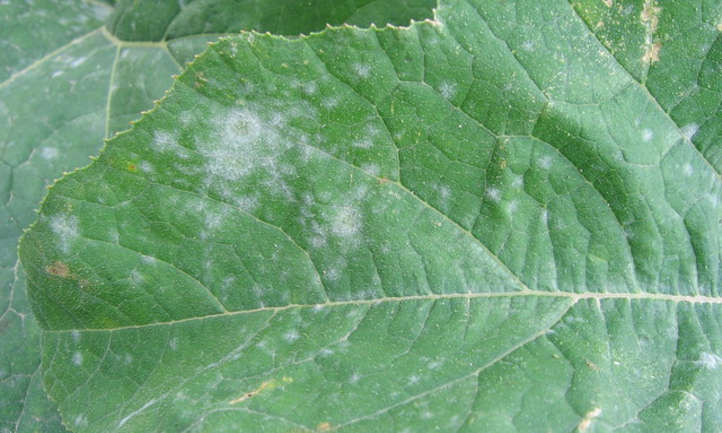
Plant: Cherry
Disease: cherry powdery mildew